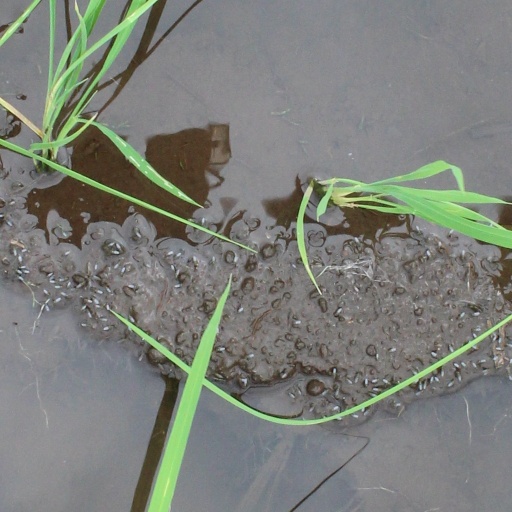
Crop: rice